Crazy Bats

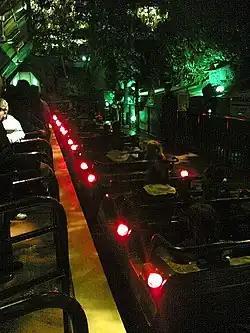

Crazy Bats, formerly known as Space Center and Temple of the Night Hawk is an enclosed roller coaster located at Phantasialand. It opened on 1 April 1988 and was manufactured by Vekoma.